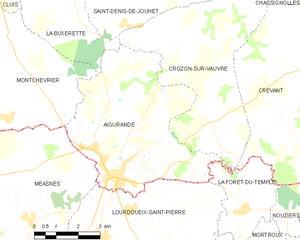
Aigurande
Kort over kommunen
Kort over kommunen
Aigurande er en kommune i departementet Indre i det centrale Frankrig. Indbyggerne kaldes aigurandais.